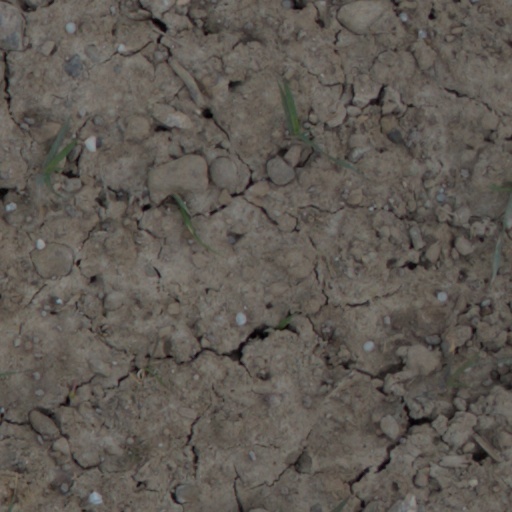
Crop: wheat